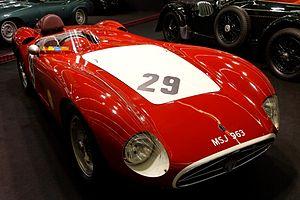
La Maserati 300S est une voiture de Sport produite à 28 exemplaires par le constructeur italien Maserati, de 1955 à 1958, et notoirement utilisée en championnat du monde des voitures de sport.